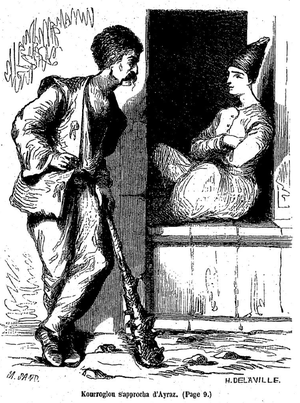
Illustrations de Maurice Sand pour ""Kourroglou"" de George Sand, dans sa réédition incluse dans les ""Œuvres illustrées de George Sand"" parues à Paris chez Hetzel, volume 5, 1853 (""Kourroglou"" est l'avant-dernier texte du volume 5). Illustration figurant en page 16. (Attention
Kourroglou, sous-titré Épopée persane, est une nouvelle de George Sand publiée dans La Revue indépendante en 1843. Il s'agit d'une traduction libre de l'épopée de Kurroglou, chanteur turkmène de la tribu des Teke qui fait l'objet d'une légende dans plusieurs pays d'Asie. Sand se fonde sur la traduction anglaise faite par Alexandre Chodzko pour présenter l'épopée à un lectorat francophone.